Ibn Battuta

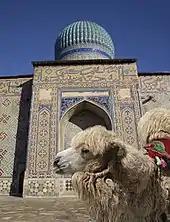
Bactrian camel (one of the symbols of Silk Road caravans) in front of Mausoleum of Khoja Ahmed Yasawi in the city of Turkestan, Kazakhstan

After his third pilgrimage to Mecca, Ibn Battuta decided to seek employment with the Sultan of Delhi, Muhammad bin Tughluq. In the autumn of 1330 (or 1332), he set off for the Seljuk controlled territory of Anatolia to take an overland route to India. He crossed the Red Sea and the Eastern Desert to reach the Nile valley and then headed north to Cairo. From there he crossed the Sinai Peninsula to Palestine and then travelled north again through some of the towns that he had visited in 1326. From the Syrian port of Latakia, a Genoese ship took him (and his companions) to Alanya on the southern coast of modern-day Turkey.